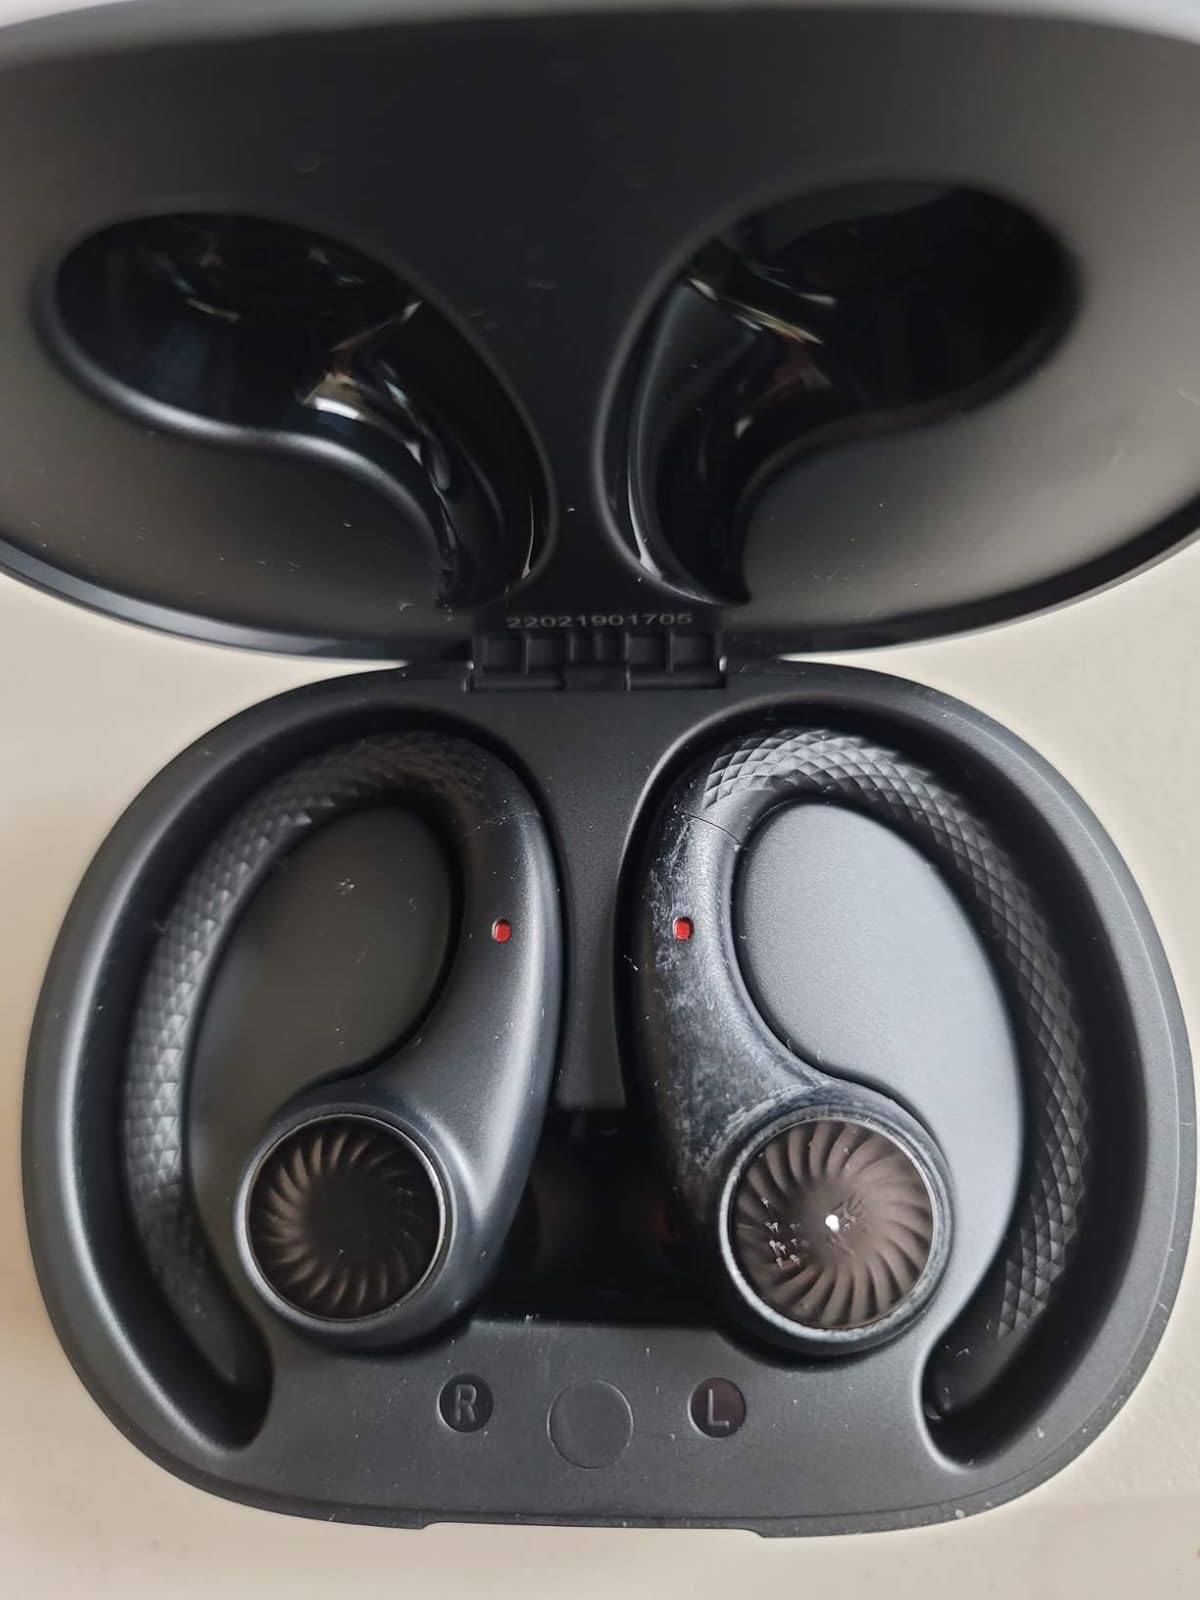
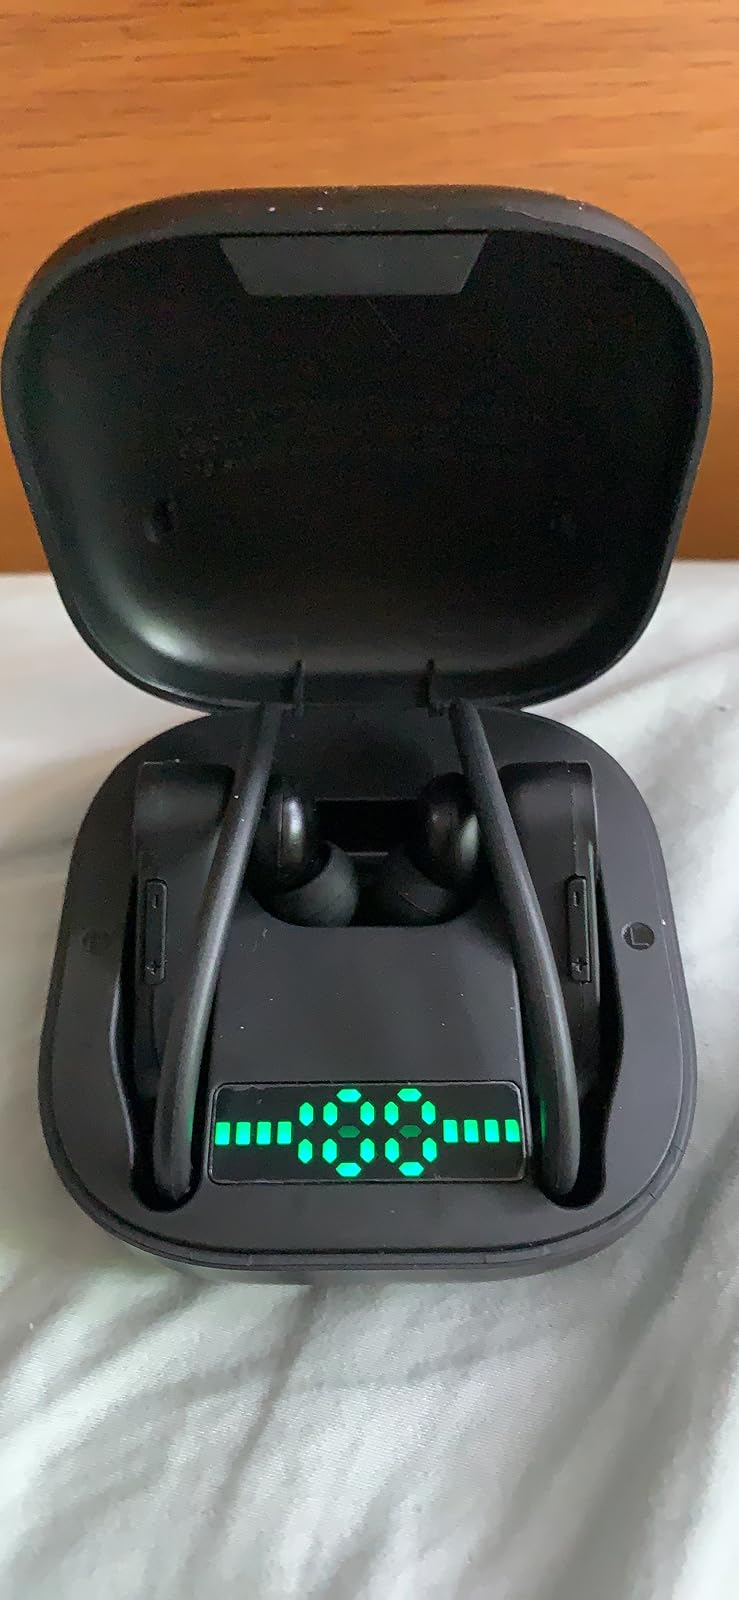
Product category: earbuds
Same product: no